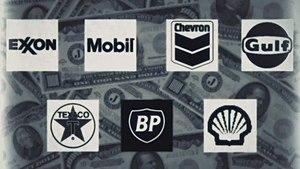
Les Sept Sœurs était le terme par lequel étaient désignées les sept compagnies pétrolières transnationales de l'oligopole ou du cartel de l'Anglo-Persian Oil Company qui a dominé l'industrie pétrolière mondiale du milieu des années 1940 au milieu des années 1970. Le terme fait allusion aux sept sœurs mythologiques des Pléiades engendrées par le titan Atlas ; l'utilisation commerciale du terme a été popularisée dans les années 1950 par l'homme d'affaires Enrico Mattei, alors chef de la compagnie pétrolière d'État italienne Eni. Le groupe industriel était composé de :